Sport in Belgium

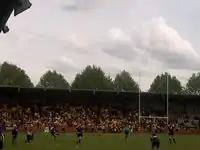
Romain Orban of Kituro Rugby Club scores the winning conversion in the last second of the final of the Belgian Rugby Championship, 2009

Volleyball in Belgium is organized by the Royal Belgian Volleyball Federation which is split into the Dutch-speaking VVB and the French-speaking AIF. The Belgium men's national volleyball team best result at the European Volleyball Championship was in 2017 (4th on 16) after they lost the bronze medal game against Serbia (2-3). In 1987, Belgium finished 7th. Since then, Belgium only reached the finals in 2007 and finished 10th. The Belgium women's national volleyball team best result is a 7th place at the 2007 Women's European Volleyball Championship.